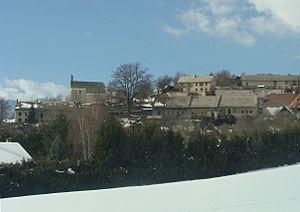
Le hameau de Rissents vu de Buissard-village, en hiver.
Buissard est une commune française située dans le département des Hautes-Alpes, en région Provence-Alpes-Côte d'Azur.